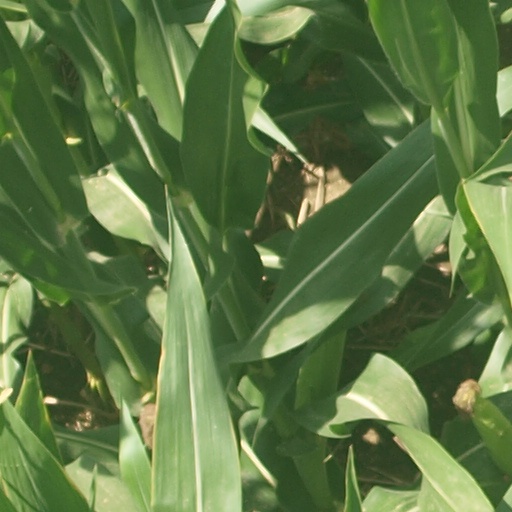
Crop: maize; corn